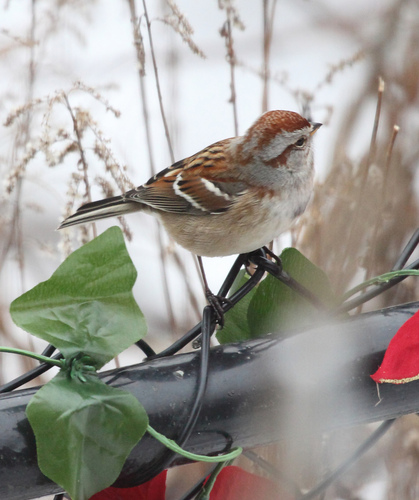
this is a brown and white belly with black feet and a brown crowna small brown bird with a brown crown,white wingbars and small bill.
the bird has a white breast, belly and abdomen area, with its crown filled with brown and grey feathers.
i see a beautiful brown, beige and white tipped bird. i can see his feet, the head, the legs, the wingbar, the beak, the eye, the coverts, the rump upper tail and beast and belly.
small white orange and brown bird with long brown tarsus and short beak
this bird has wings that are brown and has a white belly
this small bird has a small, pointed beak, brown crown, white superciliary, white throat, and two white wing bars against brown wings.
this small bird has a round belly, a long tail, and white and brown inner coverts.
a short round bird with a white belly and brown stripes across the back down to the wings.
this bird has wings that are brown and has a white belly
Species: Tree Sparrow